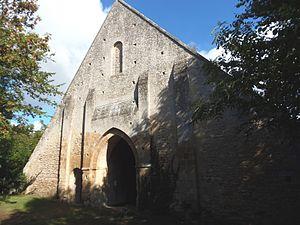
Perrières (Normandie, France). La grange dîmière avant l'incendie de décembre 2013.
Cette liste regroupe une partie des monuments historiques du Calvados.
La grange aux dîmes de Perrières est un édifice situé à Perrières, dans le département du Calvados, en France et classé au titre des monuments historiques.
Perrières est une commune française, située dans le département du Calvados en région Normandie, peuplée de 327 habitants.